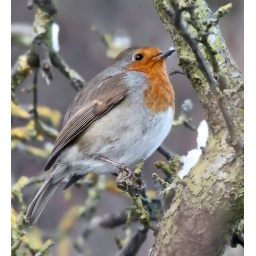
This is part of a series of 7 photos taken by Dana today while walking our dog